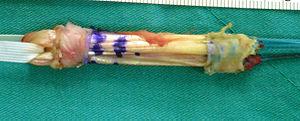
Une rupture de ligament croisé, ou déchirure de ligament croisé, est une rupture complète ou partielle de l'un ou des deux LC d'un genou. Dans la plupart des cas, c'est le ligament croisé antérieur qui est concerné. La cause d'une rupture de LC est le dépassement de la limite de la tension maximale du ligament.